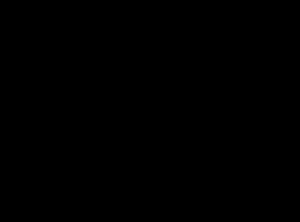
L’acidité volatile est l'acidité exogène d'une solution aqueuse de glucides telle qu'un moût ou d'une solution aqueuse d'éthanol telle qu'une boisson alcoolisée.